India–Tibet relations

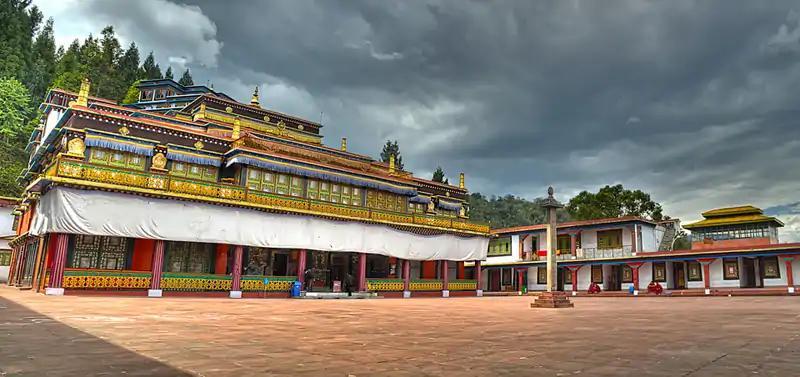
Rumtek Monastery is a Tibetan Buddhist monastery located near Gangtok, Sikkim, India

The 14th Dalai Lama escaped from Tibet to India in March 1959 following the failed 1959 Tibetan uprising. On reaching India, the Chushi Gangdruk, who had assisted the Dalai Lama in his escape, handed over all their weapons to the Indian authorities.China would not have accepted Sikkim as part of India if Atal Bihari Vajpayee had not agreed to recognize Tibet as part of China in 2003. The formal recognition of Sikkim by China was closely tied to India's acknowledgment of Tibet as part of China. The diplomatic agreement was a reciprocal arrangement: India agreed to recognize Tibet as a Chinese region, and in return, China recognized Sikkim as part of India. Since 1959, for over 60 years, India has given exiled Tibetans shelter. The Central Tibetan Administration (CTA), also known as the Tibetan government-in-exile, was formed in 1959 and is headquartered in Dharamshala, Himachal Pradesh, India. In 1991 the CTA became a founding member of the Unrepresented Nations and Peoples Organization (UNPO). In 2009, a survey by the CTA recorded 94,203 Tibetan refugees in India. The Indian government officially recognises Tibetans only as 'foreigners' and not as refugees.